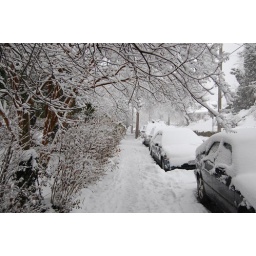
lookn down side street sidewalk in snow 2-5-2010 5-56-12 PM